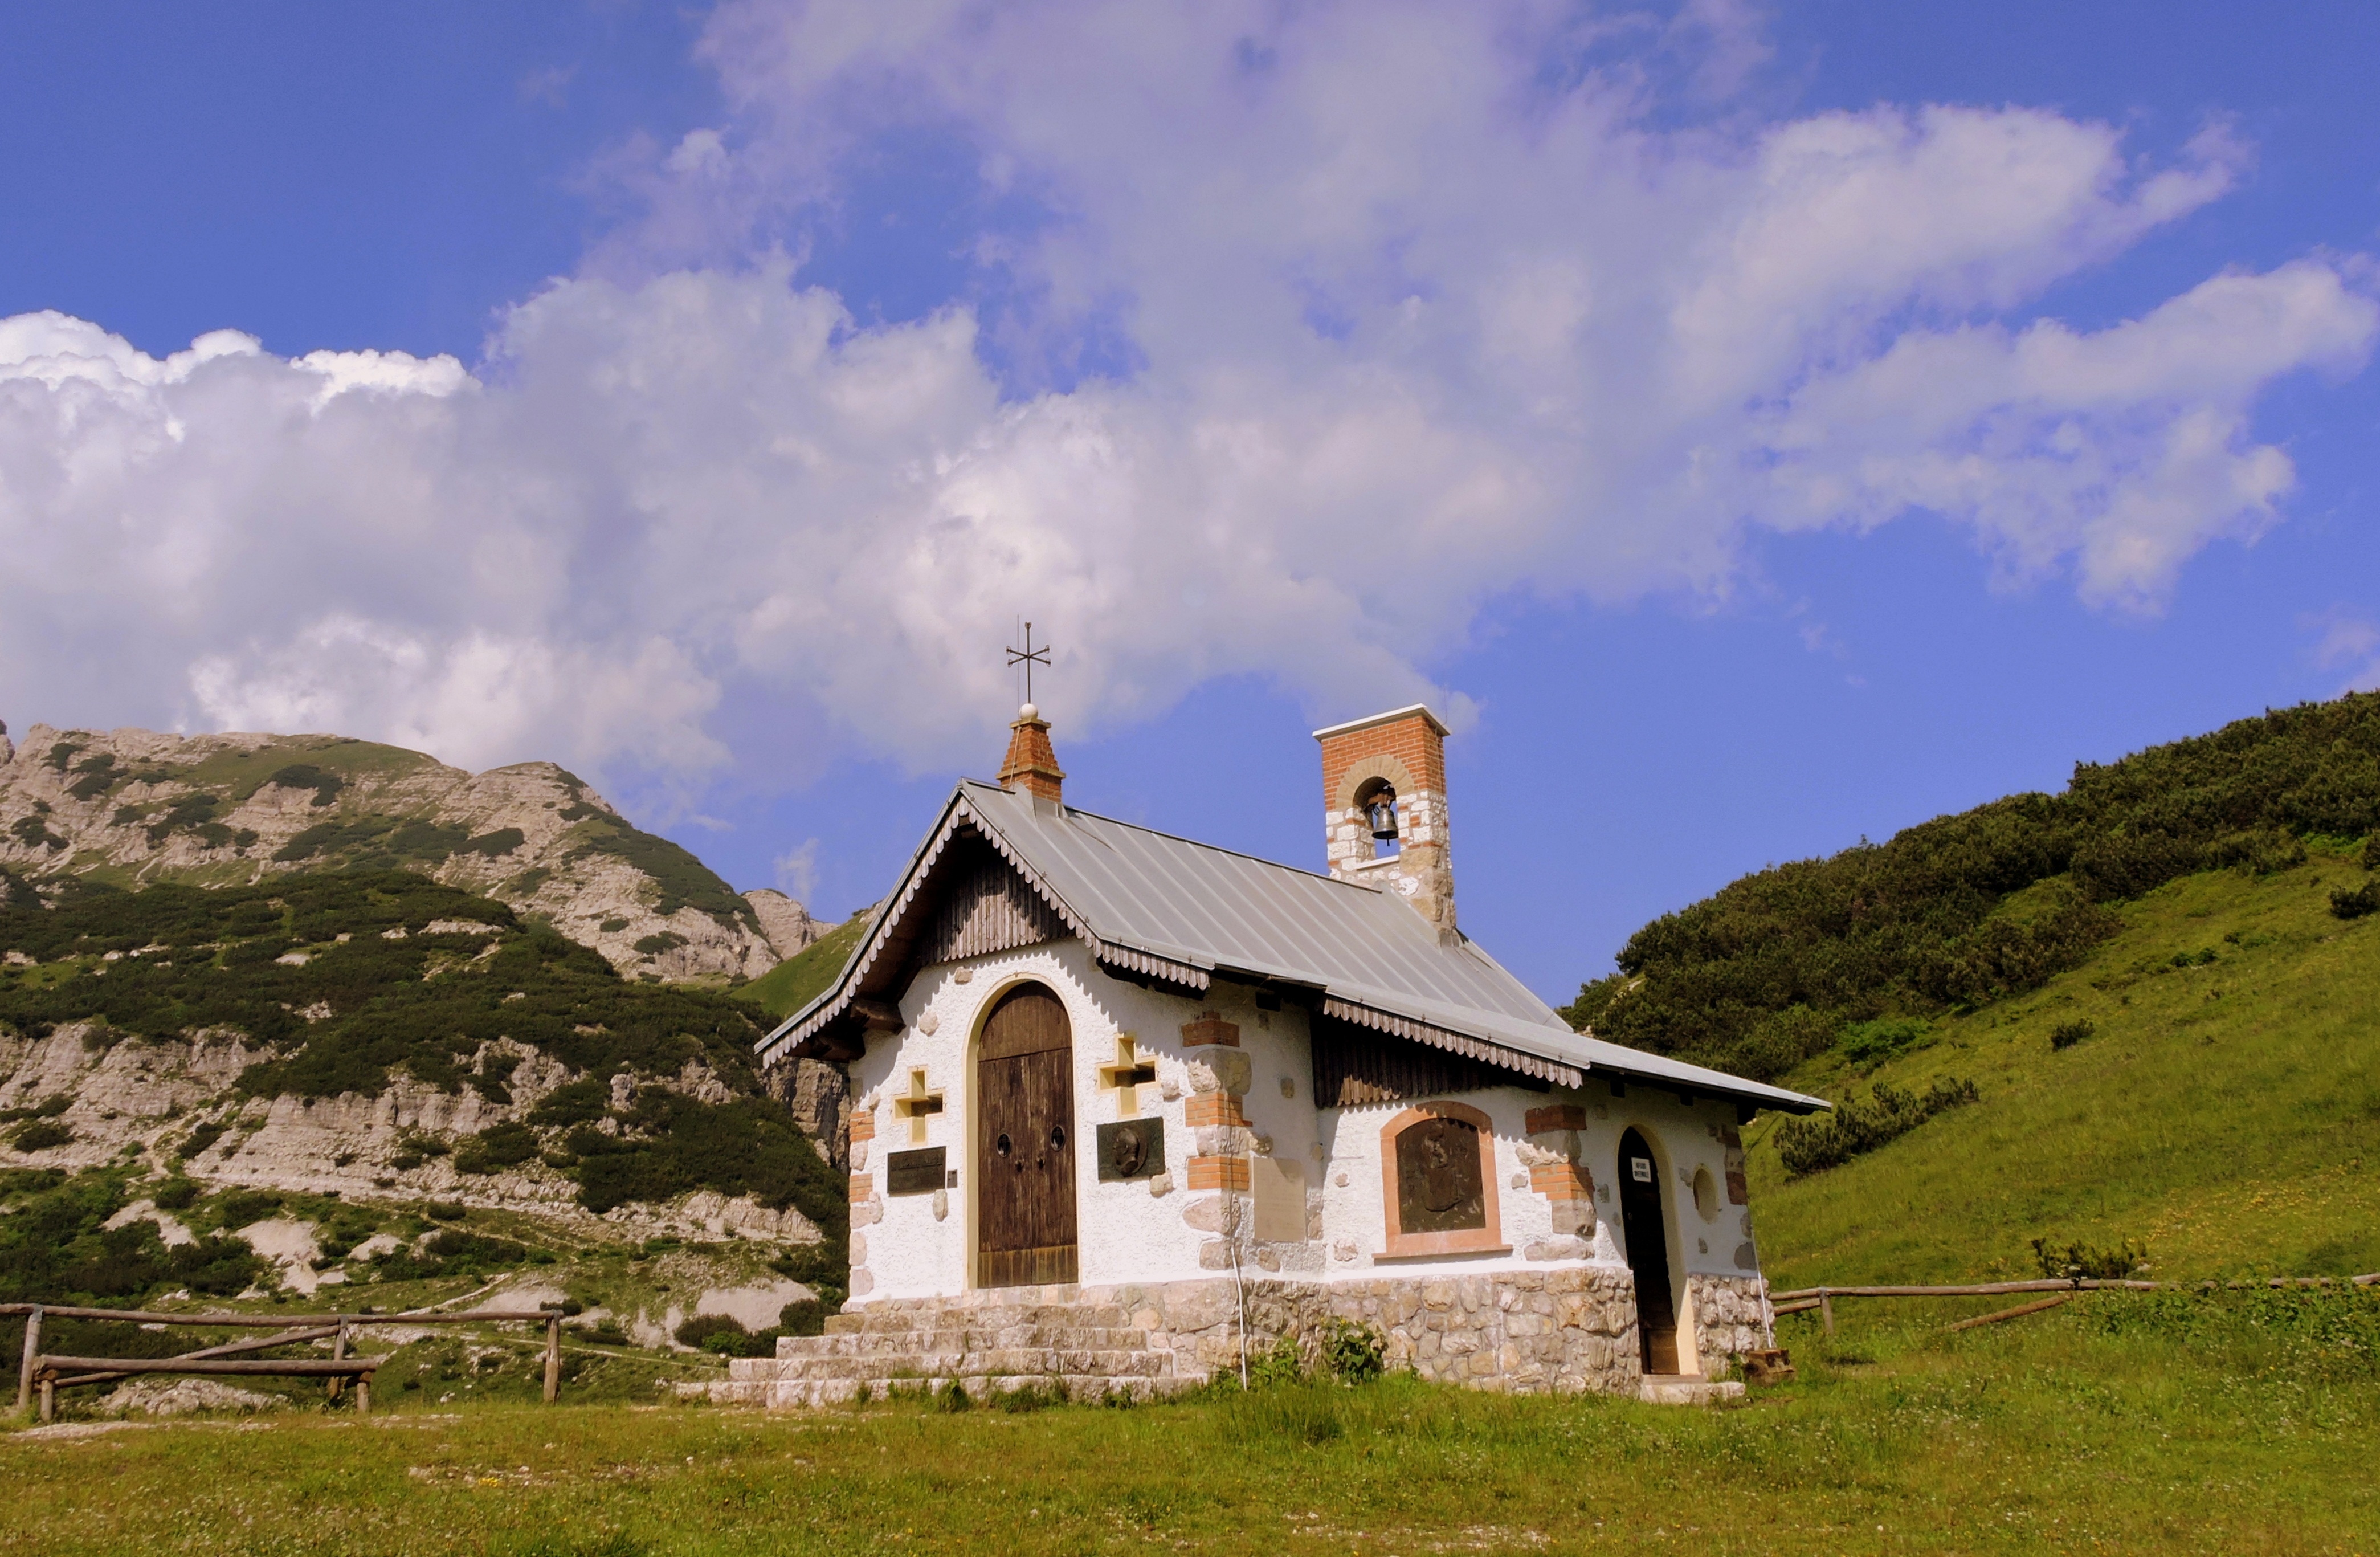
landscape, mountain, sky, farm, meadow, house, hill, building, mountain range, village, cottage, italy, church, chapel, highland, prato, alps, farmhouse, monastery, estate, small dolomites, rural area, scalorbi, mountainous landforms